Describe the emotion expressed in this image:  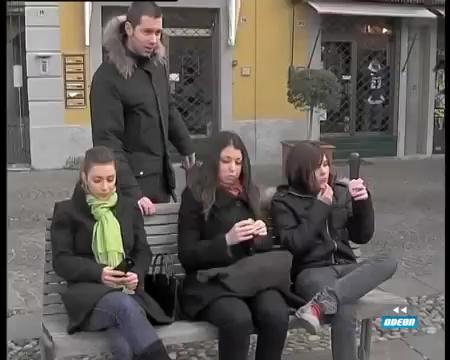
This person displays Fear, valence and arousal with low intensity.